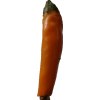
Label: pepper